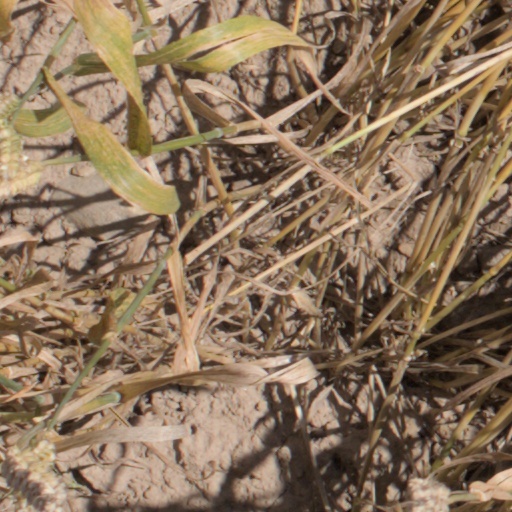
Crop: wheat